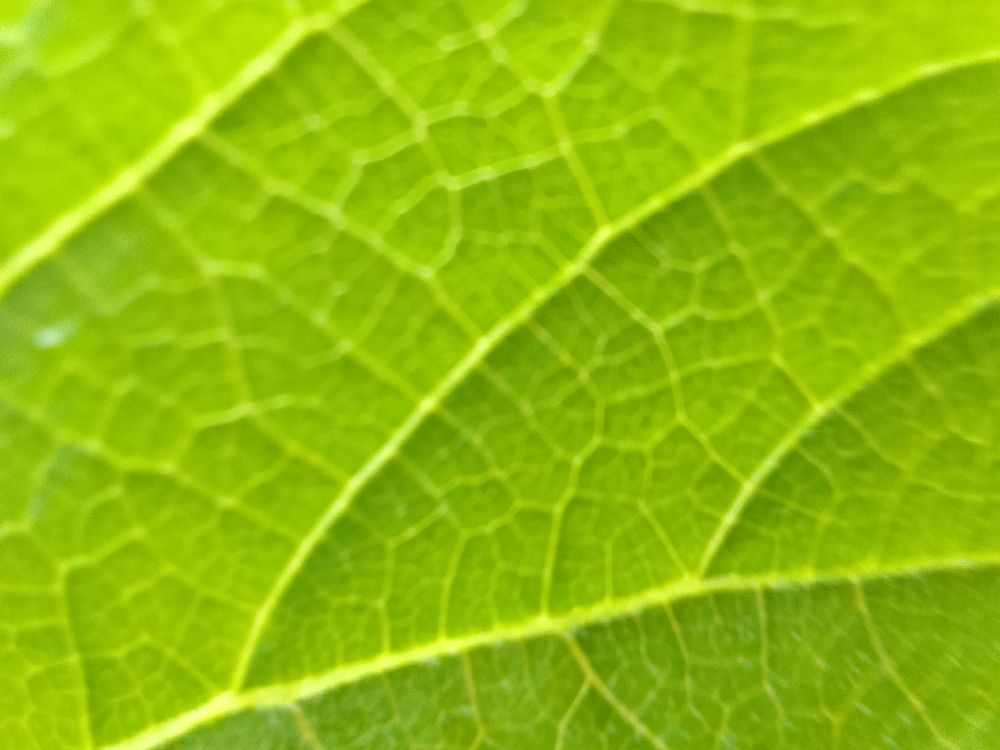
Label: healthy